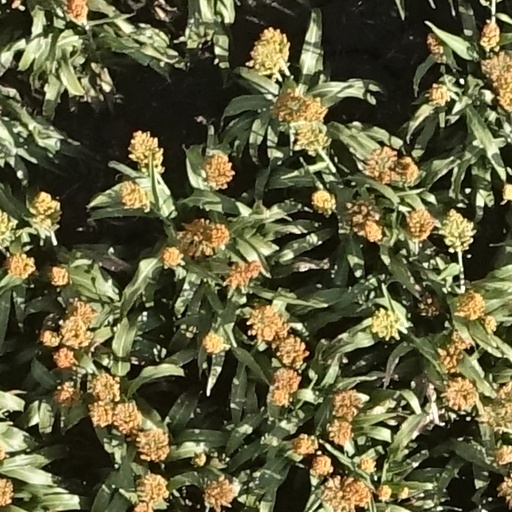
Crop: sorghum